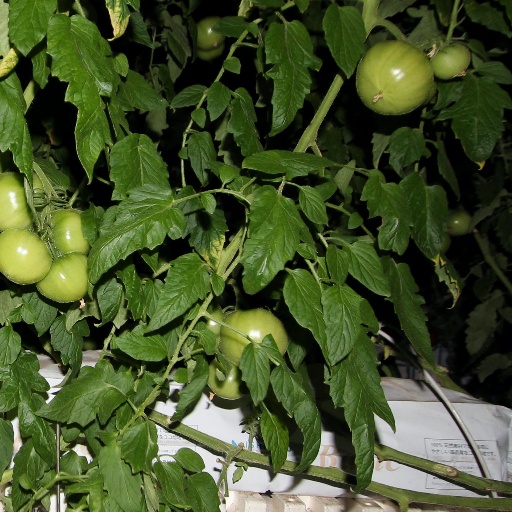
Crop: tomato